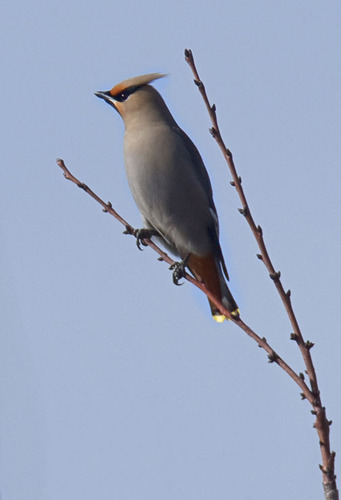
this special bird has a color of reddish-brown that tapers to the tail with a uniform gray-brown very smooth looking plumage, he has a black cheek patch and eyebrow with a tiny black beak and feet, and you can't help but notice the tuft of red to brown hair that sicks straight out off the back of his crown because he is beautiful.
a gray bird with a pointy bill and an orange head and tail.
this is a grey bird with an orange tail and an orange crown on its head.
a medium sized bird that has a grey belly and a very short pointed billa small bird with black strips on its eyes, and a brown and greycolor all over its body.
grey bird with short black pointed bill with orange near it and black around it's eyes.
this bird has a gray breast, orange-red undertail coverts and black larsus and feet.
this bird has a very short, small bill, some red at its crown and throat, a grey body, and red undertail coverts.
this bird has a red crown with a grey tuft, a black and white striped beak, and the rest of its body is primarily grey.
this bird is smoky grey with a grey crown, black cheek patch and a red throat.
Species: Bohemian Waxwing